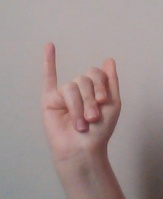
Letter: meem